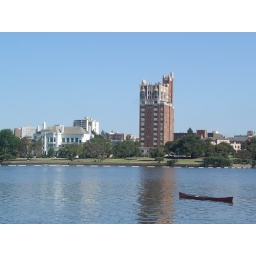
I walk around this lake almost every day. This is the view towards our building from across the way.